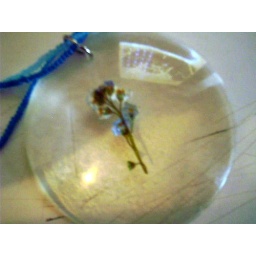
a tiny blue flower in resin